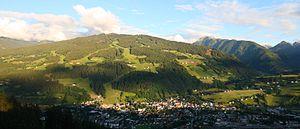
La Planai est un sommet des Alpes qui s'élève dans le chaînon du Schladming Tauern dans les Niedere Tauern, près de la ville de Schladming, en Styrie.
Les Niedere Tauern sont un massif des Alpes orientales centrales qui s'élève en Autriche.